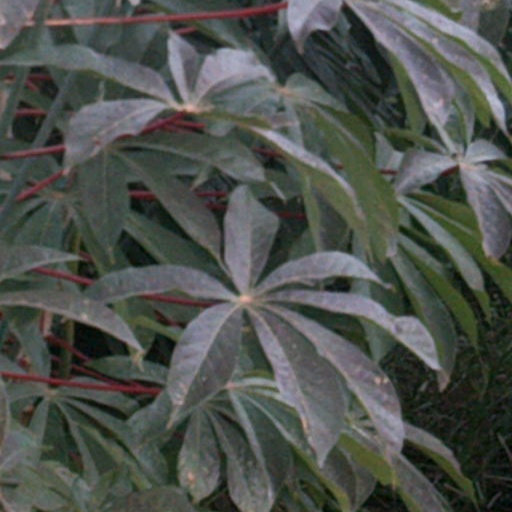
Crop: cassava